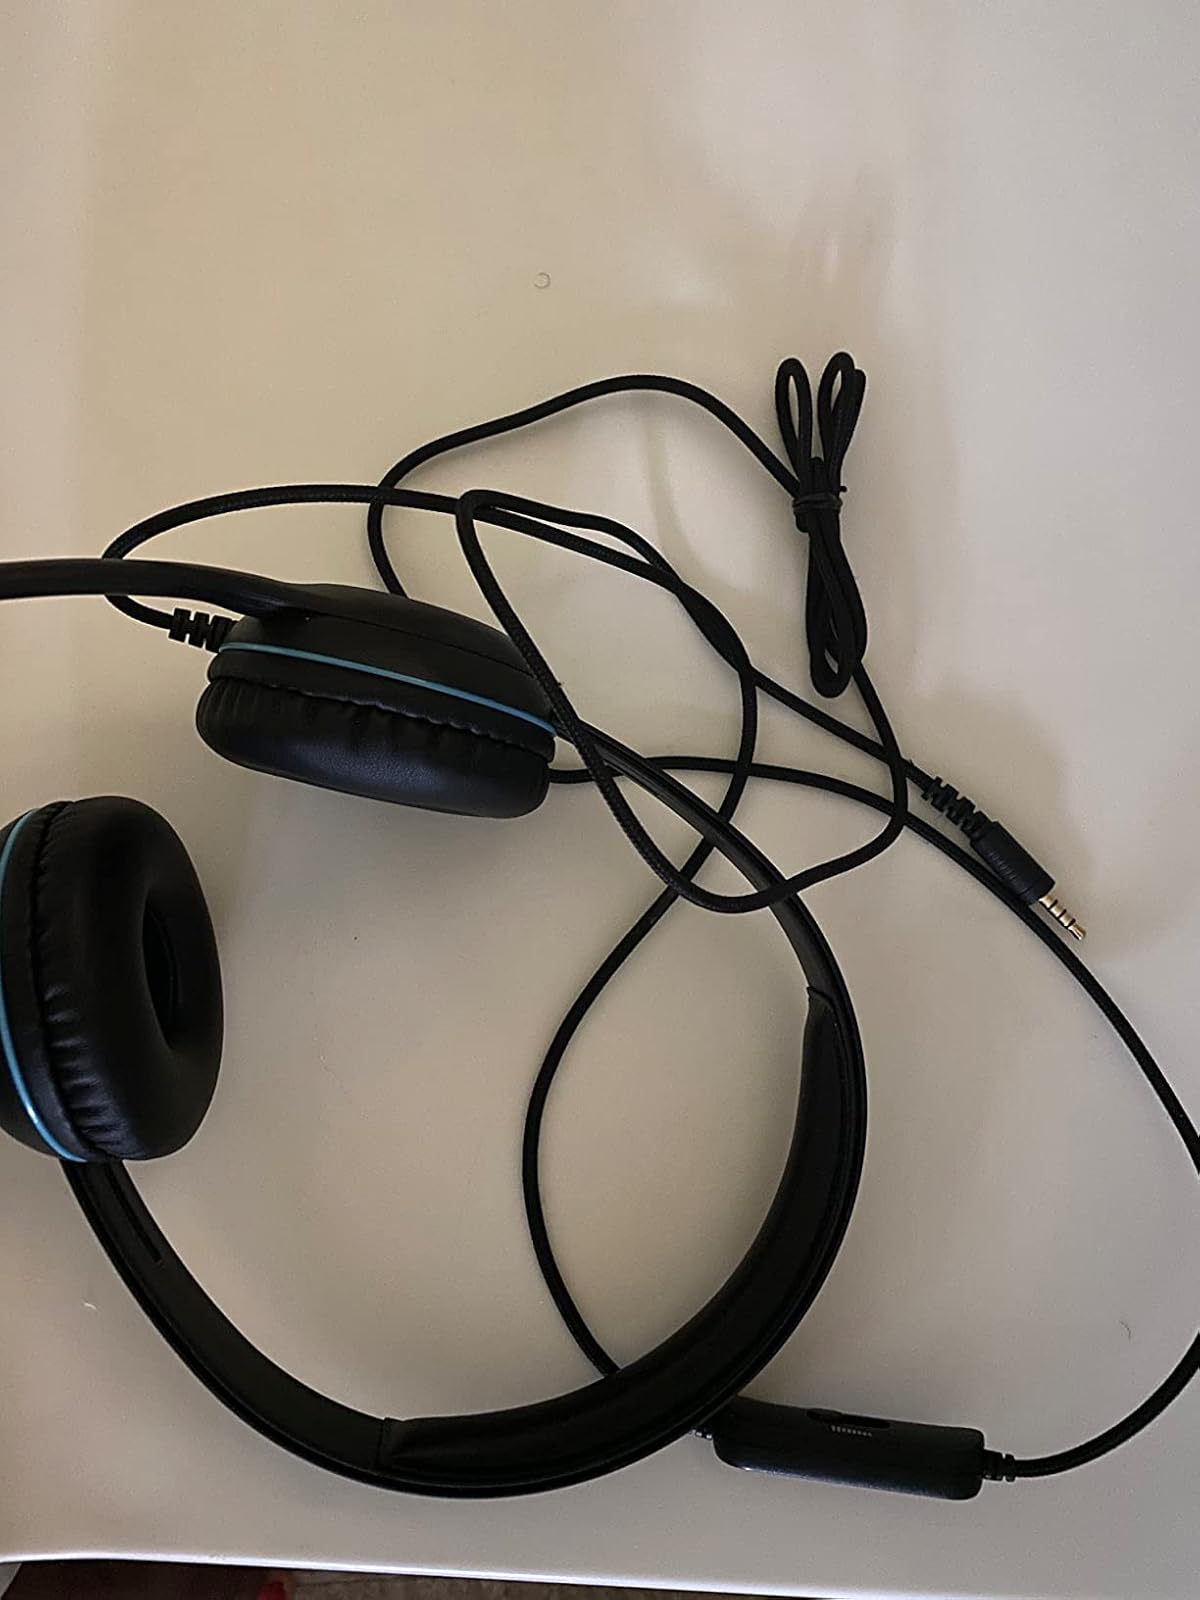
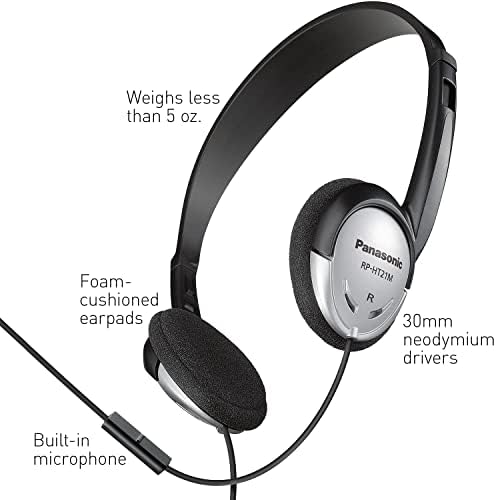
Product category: headphones
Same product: no